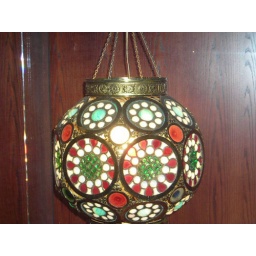
A stained glass window at the Navy Pier Stained Glass Museum in Chicago.